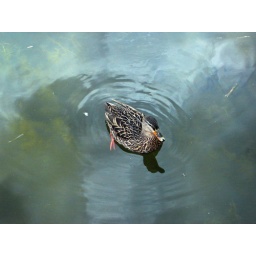
duck swimming in the pond at Dr. Sun Yat-Sen Classical Garden in ChinaTown